Pedro Laín Entralgo

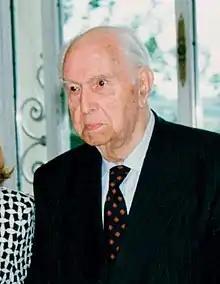
Laín in 1996

Pedro Laín Entralgo (15 February 1908 – 5 June 2001) was a Spanish physician, historian, author and philosopher. He worked, fundamentally, on medical history and anthropology.